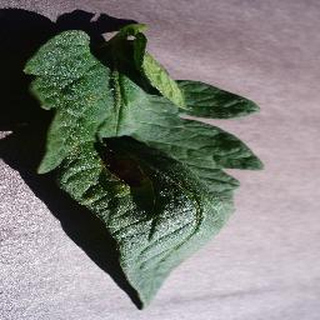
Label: tomato_early_blight